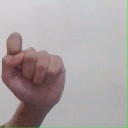
अक्षर: घ